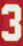
Number: 3